Palatine cuisine

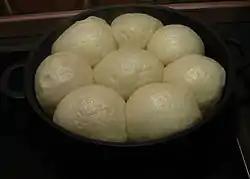
"Dampfnudle"

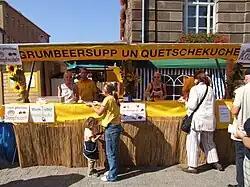
"Grumbeersupp und Quetschekuche"

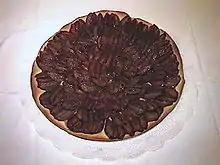
Plum cake

A very famous dish from the Palatinate is "Dampfnudeln" ("steamed noodles") with a salty crust. It is traditionally a main dish and enjoyed either with sweet side dishes such as wine sauce, vanilla sauce or fruit preserves such as mirabelle, plums or pear or with hearty side dishes like potato soup, vegetable soup or goulash.